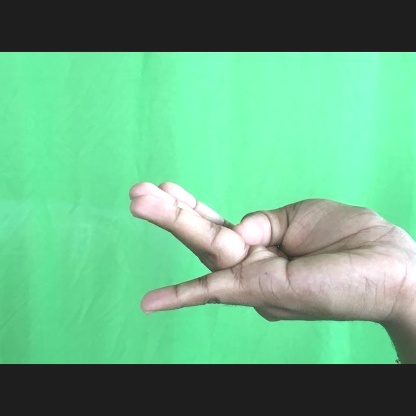
Mudra: Chaturam